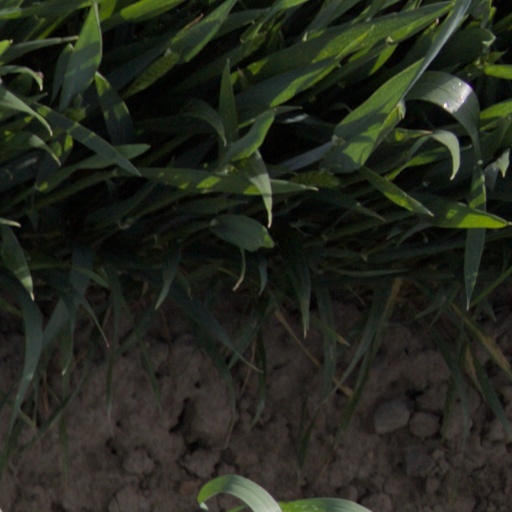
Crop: wheat